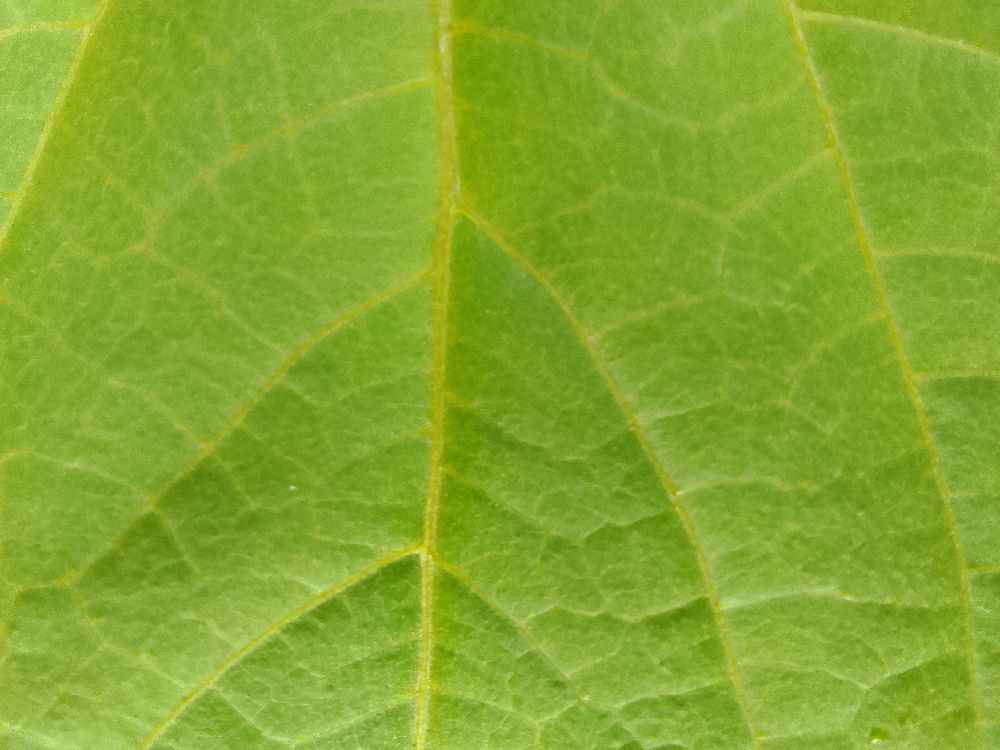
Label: healthy